Resident Evil (2002 video game)

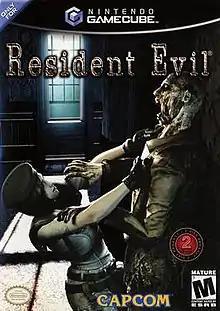
North American cover art

Resident Evil is a 2002 survival horror game developed and published by Capcom for the GameCube. It is a remake of the 1996 PlayStation game "Resident Evil", the first installment in the "Resident Evil" video game series. The story takes place in 1998 near the fictional Midwestern town of Raccoon City where a series of bizarre murders have taken place. The player takes on the role of either Chris Redfield or Jill Valentine, S.T.A.R.S. officers sent in by the city and the R.P.D. to investigate the murders.